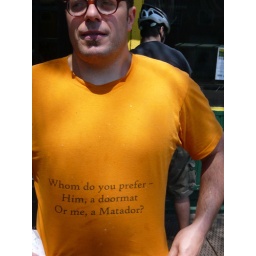
the dude who used to work in the bike shop by my sister's house